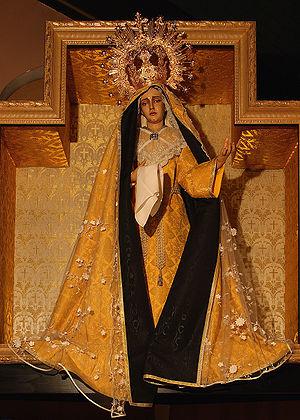
Notre-Dame des Douleurs, et invoquée en latin comme Beata Maria Virgo Perdolens, ou Mater Dolorosa, est l'un des nombreux titres par lesquels l'Église catholique vénère la Vierge Marie, mère de Jésus. Elle est parfois aussi appelée « Notre-Dame des Sept Langueurs », comme à Boutissaint.
Reine du ciel est un titre donné à Marie, mère de Jésus, par les chrétiens principalement de l'Église catholique et l'Église orthodoxe, dans une certaine mesure, par l'anglicanisme et certaines Églises évangéliques luthériennes telles que l'Église de Suède. Le titre est une conséquence du premier concile d'Éphèse au Vᵉ siècle, dans lequel Marie fut proclamée Theotokos, titre traduit en latin par Mater Dei, en français Mère de Dieu.